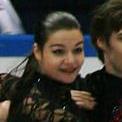
Age: 16